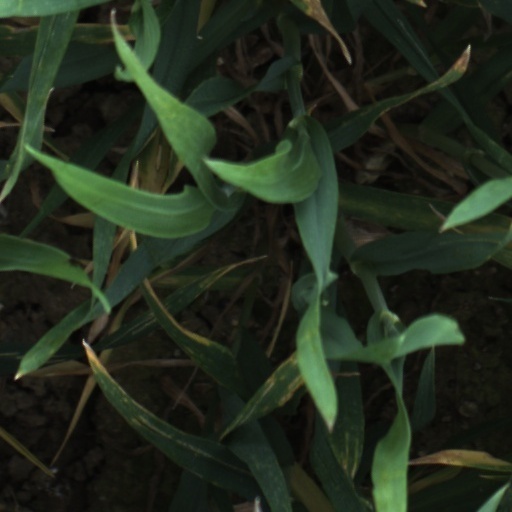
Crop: wheat